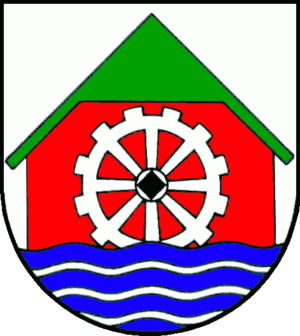
Mühlenbarbek est une commune allemande du Schleswig-Holstein, située dans l'arrondissement de Steinburg, à trois kilomètres à l'ouest de la ville de Kellinghusen. Mühlenbarbek est l'une des 19 communes de l'Amt Kellinghusen dont le siège est à Kellinghusen.